Koreans in the Arab world

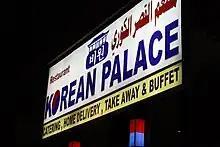
A sign for a Korean restaurant in Riyadh

South Korea established diplomatic relations with Saudi Arabia in 1962, and opened an embassy in Jeddah in 1973, which would later move to Riyadh. Labour relations were especially a source of friction in Saudi Arabia; one eyewitness account by an American expatriate claims that Hyundai's management called in the Saudi military to put down a strike at the Jubail port construction project, and that the army then proceeded to arrest and execute several workers. Korean workers were also not afforded the opportunity for much social contact with their host population, though a few did convert to Islam. Migration to the country would peak in 1982 and 1983, with over 122,000 South Koreans entering Saudi Arabia in each of those years, making up over 70% of Korean migration to the region. However, by 1985, the number of South Koreans entering Saudi Arabia had fallen to 58,924, paralleling a downward trend in the whole region. Saudi Arabia's first school for South Korean nationals was established in 1992 in Jeddah; , it enrolled a total of 23 children at the kindergarten level.